Sir Robert Pigot, 2nd Baronet

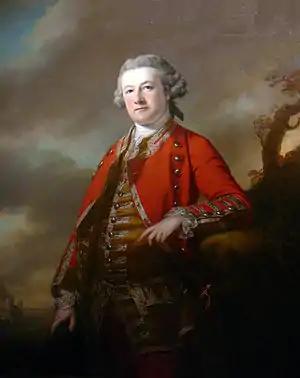
Portrait by Francis Cotes, 1765

Major-General Sir Robert Pigot, 2nd Baronet (20 September 1720 – 1 August 1796) was a British Army officer who served in the American War of Independence.